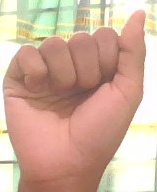
ASL sign: A